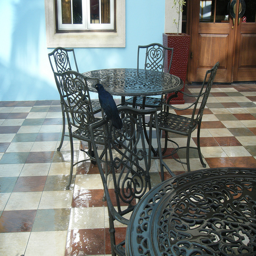
A dining area with a black bird sitting on the back of a chair.
A metal table with four chairs sitting under it.
Iron patio table with chairs on a tile floor.
Older styled table arrangement of chairs and a table.
Black tables and chairs sit on a checkered floor of a building.